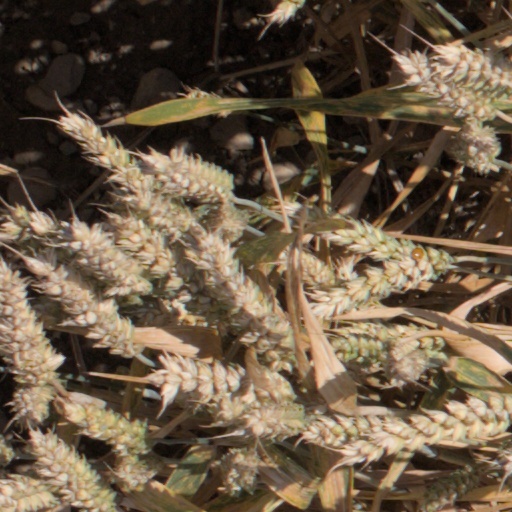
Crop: wheat